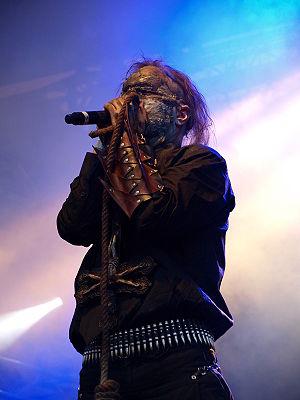
le groupe norvégien Mayhem au Jalometalli Metal Music Festival à Oulu, Finlande.